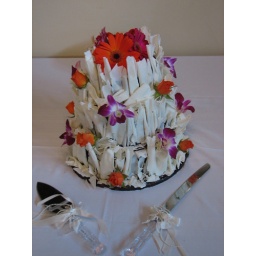
Choc mousse cake with gansh over and white scrolls with fresh flowers ( my first wedding cake)